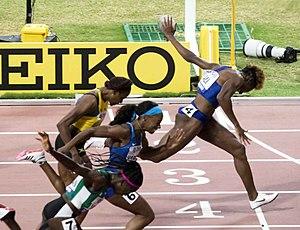
L'épreuve du 100 mètres haies des championnats du monde de 2019 se déroule les 5 et 6 octobre 2019 dans le Khalifa International Stadium, au Qatar.